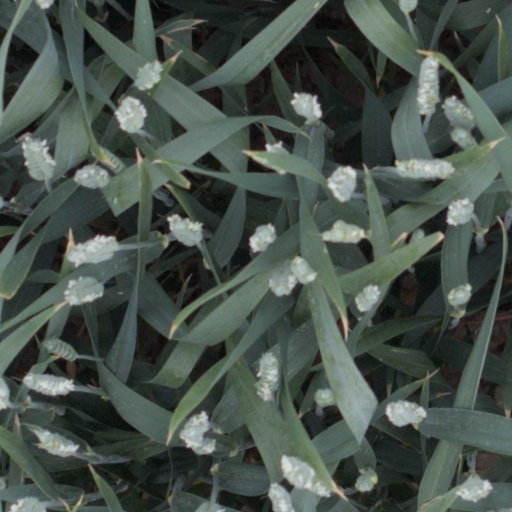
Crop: wheat